Palais Lanckoroński

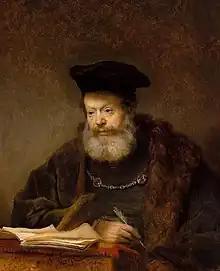
"The Scholar at the Lectern" (known as "The Father of the Jewish Bride"), by Rembrandt

The noble Lanckoroński family, aristocrats originally from Poland, assembled a major art collection through the generations, including Italian Renaissance paintings as well as German, French, and Dutch pictures, antique sculptures, bronzes, glass miniatures and porcelain. Count Karol Lanckoroński continued his family’s interest in the collection. He was a collector, archaeologist, art patron, author and conservator and also served as chamberlain to emperor Franz Joseph I. His additions to the collection included antique sculptures, as well as paintings by Tintoretto, Canaletto and Rembrandt. The art collection in the Lanckoroński Palais became one of the largest in Vienna under his stewardship. Frequent visitors to the palace were the artists Hans Makart, Viktor Oskar Tilgner, Arnold Böcklin, Kaspar von Zumbusch and Auguste Rodin. Writers and authors such as Hugo von Hofmannsthal and Rainer Maria Rilke also paid visits. After the end of the Austro-Hungarian Empire, the Count decided to return to Poland and began to move a large part of his collection to the family’s ancestral estate in Galicia.